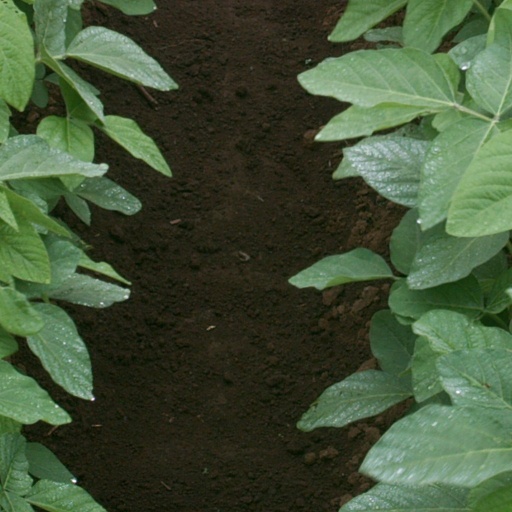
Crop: soybean